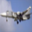
Label: airplane